Kangla fort

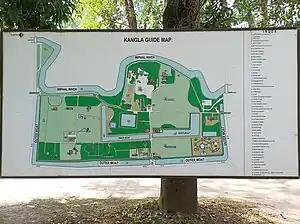
Guide map of the Kangla displayed to the public

The Kangla is a revered spot for the people of Manipur, reminding them of the days of their independence. It is a sacred place to the Meiteis.